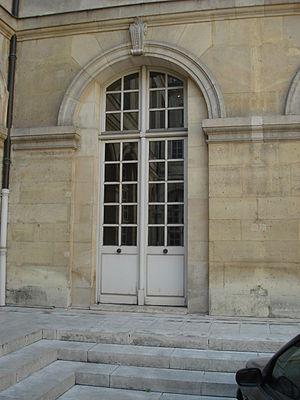
Baie à la Lescot dans la cour d'honneur de l'hôtel Le Peletier de Saint-Fargeau, à Paris
L'hôtel Le Peletier de Saint-Fargeau est un hôtel particulier situé à Paris, au nᵒ 29 de la rue de Sévigné. Il accueille aujourd'hui une partie des collections du musée Carnavalet.